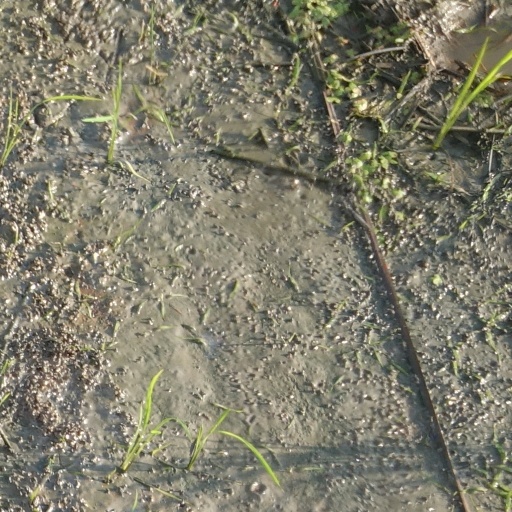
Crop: rice